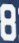
Number: 8